1940 United States census

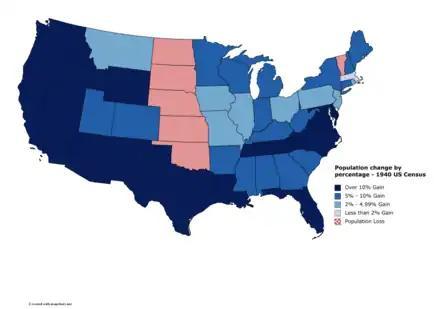
A map showing the population change of each US State by percentage.

During World War II, the Census Bureau responded to numerous information requests from US government agencies, including the US Army and the US Secret Service, to facilitate the internment of Japanese Americans. In his report of the operation, U.S. Army Lt. Gen. John L. DeWitt wrote that "The most important single source of information prior to the evacuation was the 1940 Census of Population."